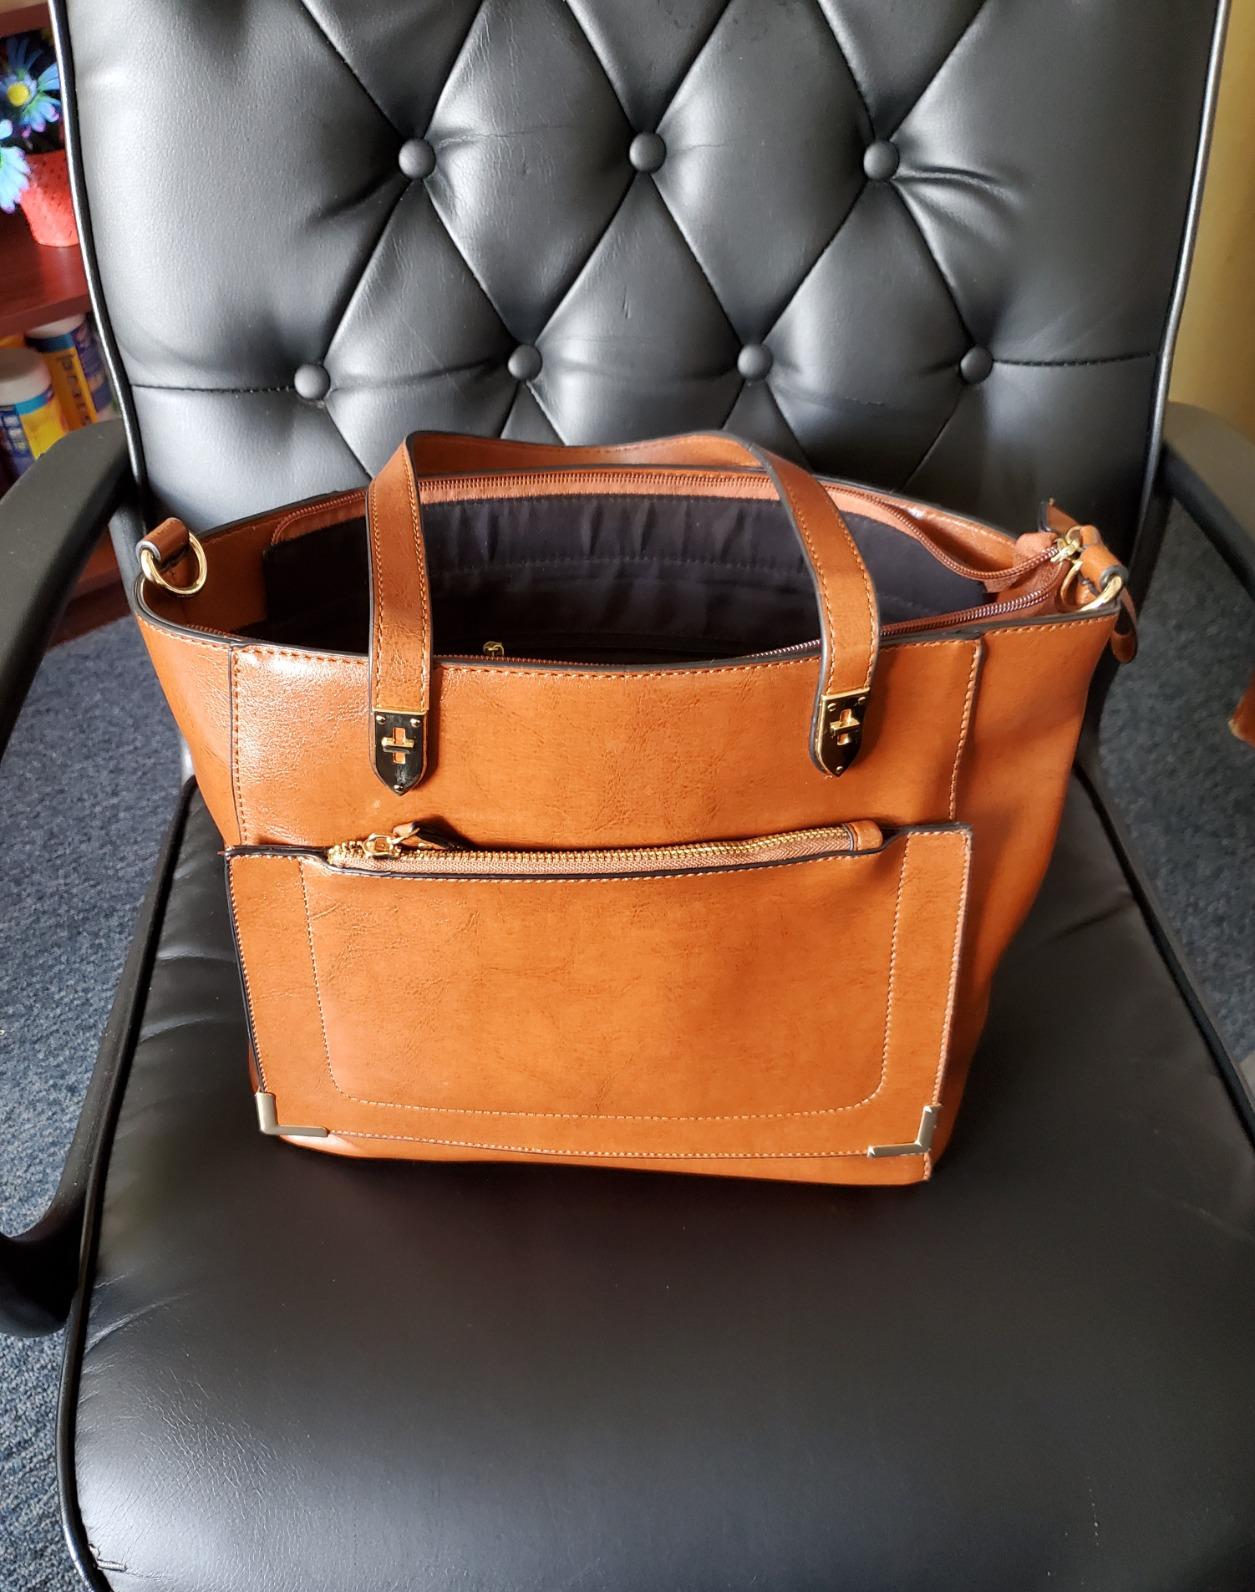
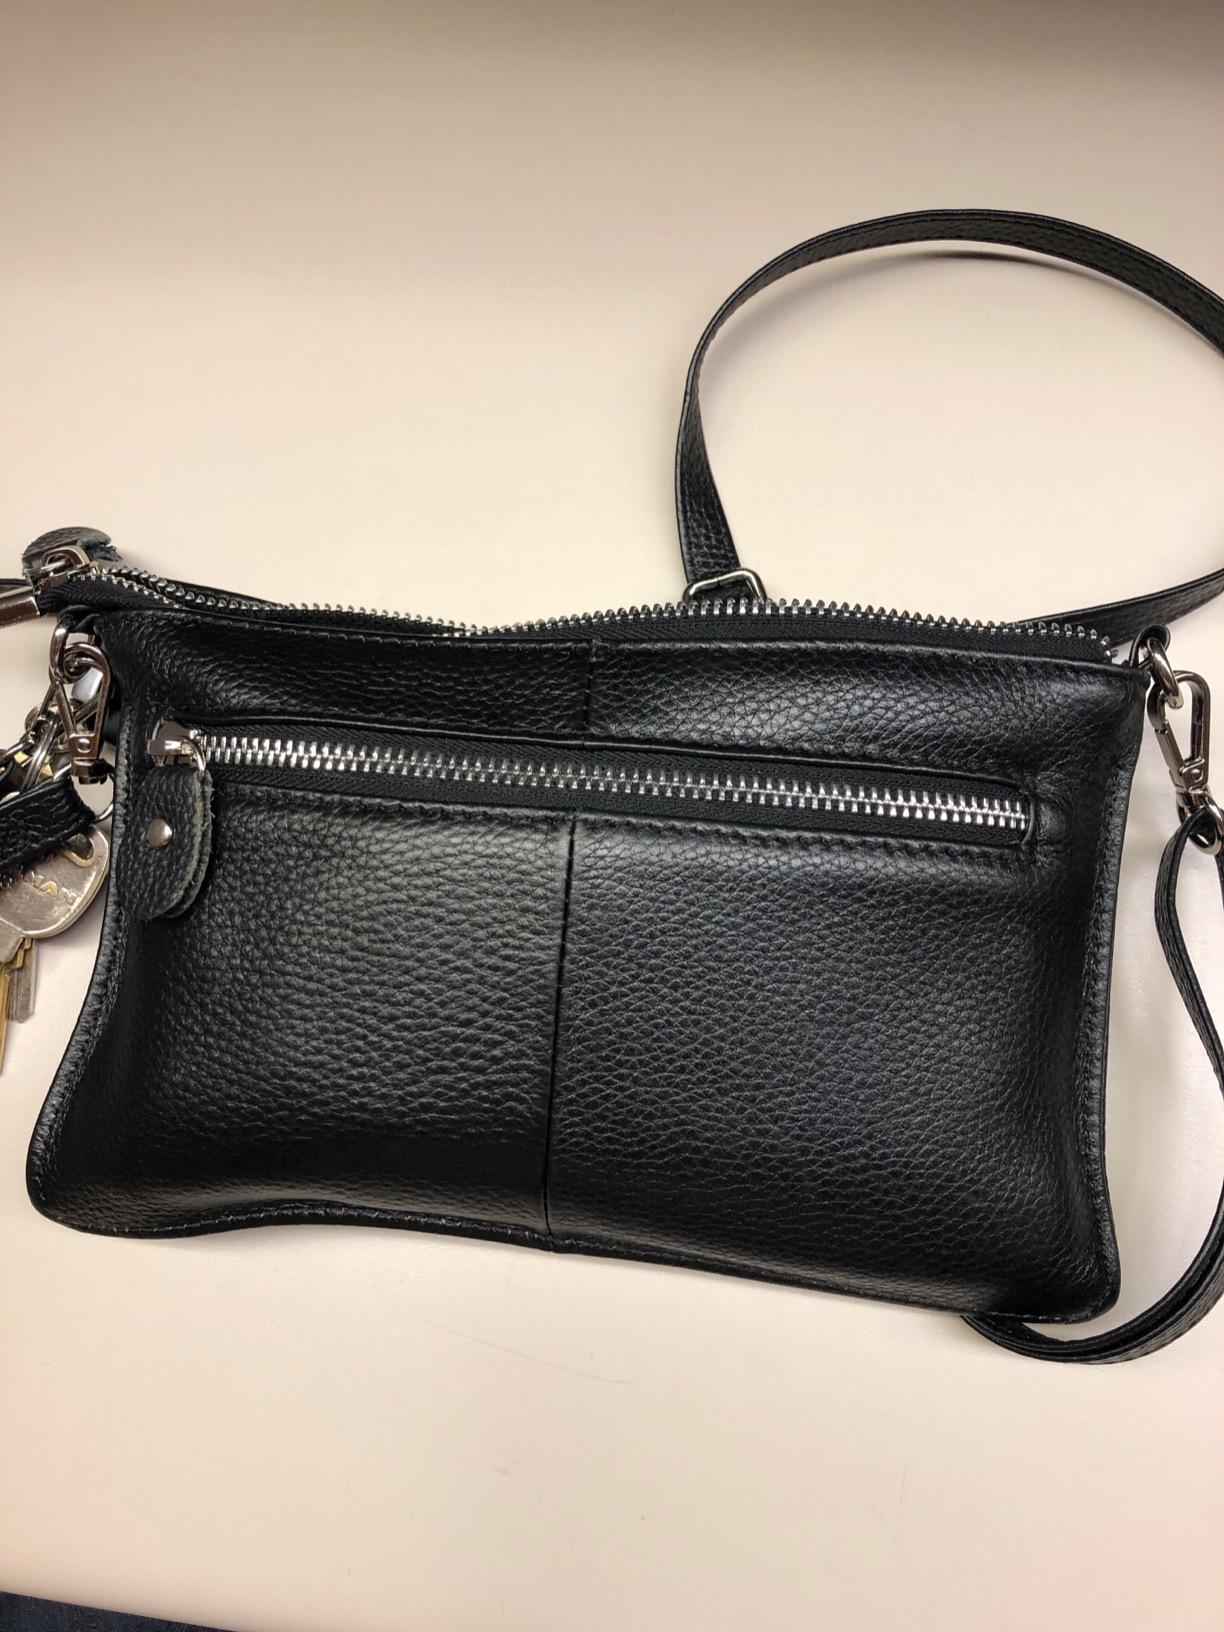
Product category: accessories_handbag
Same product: no